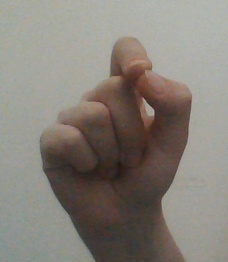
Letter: fa